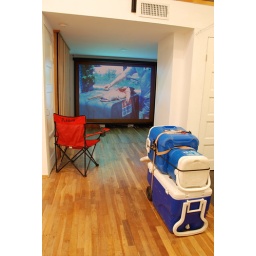
Video of me filleting a 50 pound catfish on a High Voltage box at a campsite in Oklahoma.